Russell B. Long

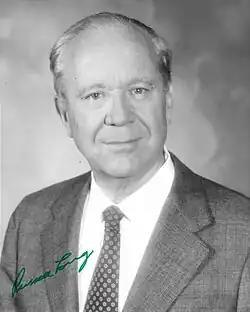
Long in 1985, two years prior to his retirement from the U.S. Senate

In 1980, Long defeated State Representative Woody Jenkins of Baton Rouge, 484,770 (57.6 percent) to 325,922 (38.8 percent) in the state's nonpartisan blanket primary. During the 1980 campaign, Long's friend and colleague, Robert J. "Bob" Dole, the Kansas Republican who had been his party's vice presidential nominee in 1976 and who would be the presidential nominee in 1996, made a television commercial for Long in the race against Jenkins. Dole and Long were both running for re-election that year. The 1980 primary was the last time that Long's name was on a ballot. Jenkins had run against Johnston in 1978 and ran again in a disputed outcome against Mary Landrieu in 1996 for the seat Johnston vacated on retirement.